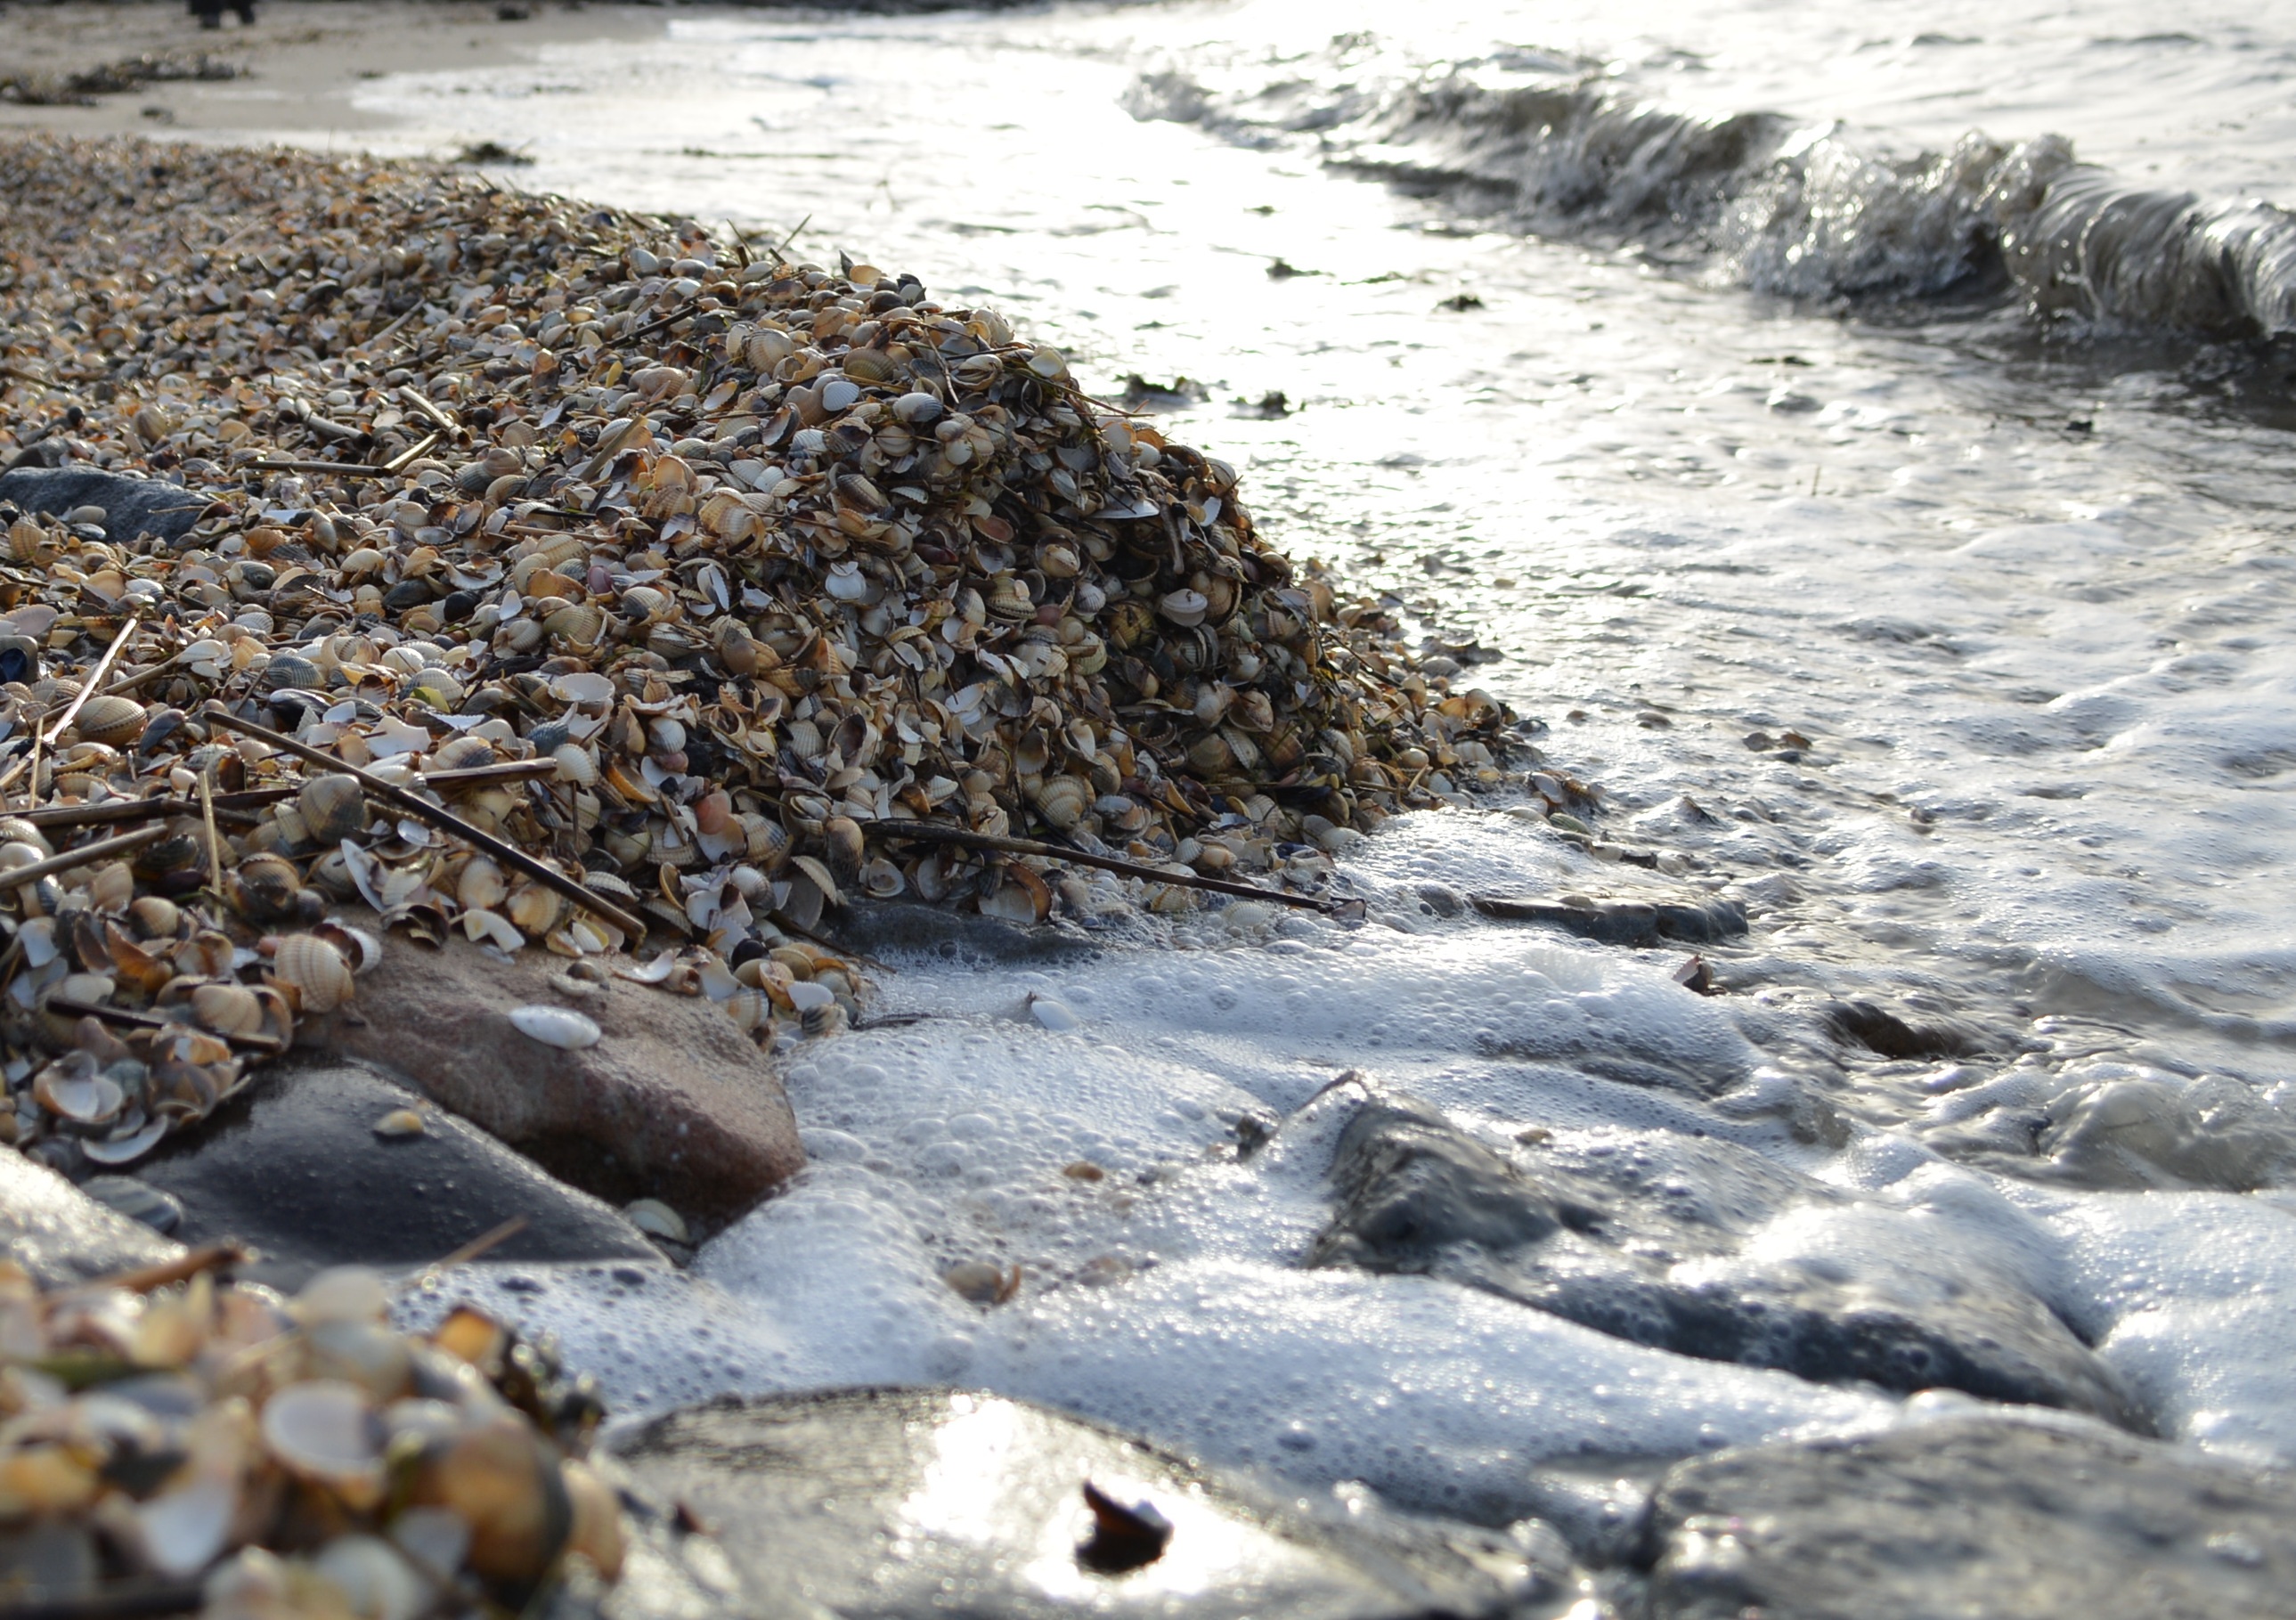
sea, coast, water, sand, rock, winter, shore, wave, river, stream, geology, north sea, mussels, sand beach, mussel shells